Auxin binding protein

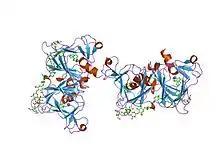
crystal structure of auxin-binding protein 1 in complex with 1-naphthalene acetic acid

In molecular biology, the auxin binding protein family is a family of proteins which bind the plant hormone auxin. They are located in the lumen of the endoplasmic reticulum (ER). The primary structure of these proteins contains an N-terminal hydrophobic leader sequence of 30-40 amino acids, which could represent a signal for translocation of the protein to the ER. The mature protein comprises around 165 residues, and contains a number of potential N-glycosylation sites. In vitro transport studies have demonstrated co-translational glycosylation. Retention within the lumen of the ER correlates with an additional signal located at the C terminus, represented by the sequence Lys-Asp-Glu-Leu, known to be responsible for preventing secretion of proteins from the lumen of the ER in eukaryotic cells.